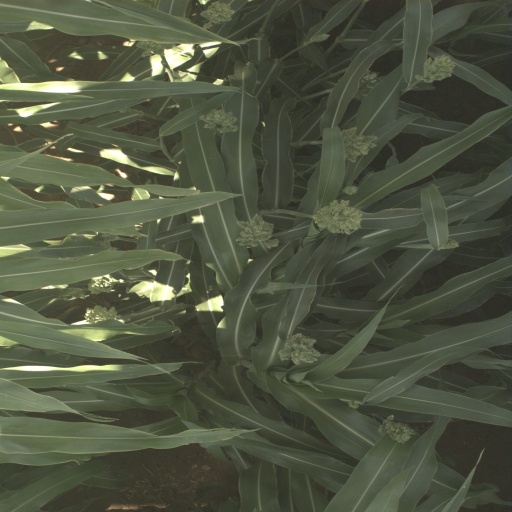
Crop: sorghum